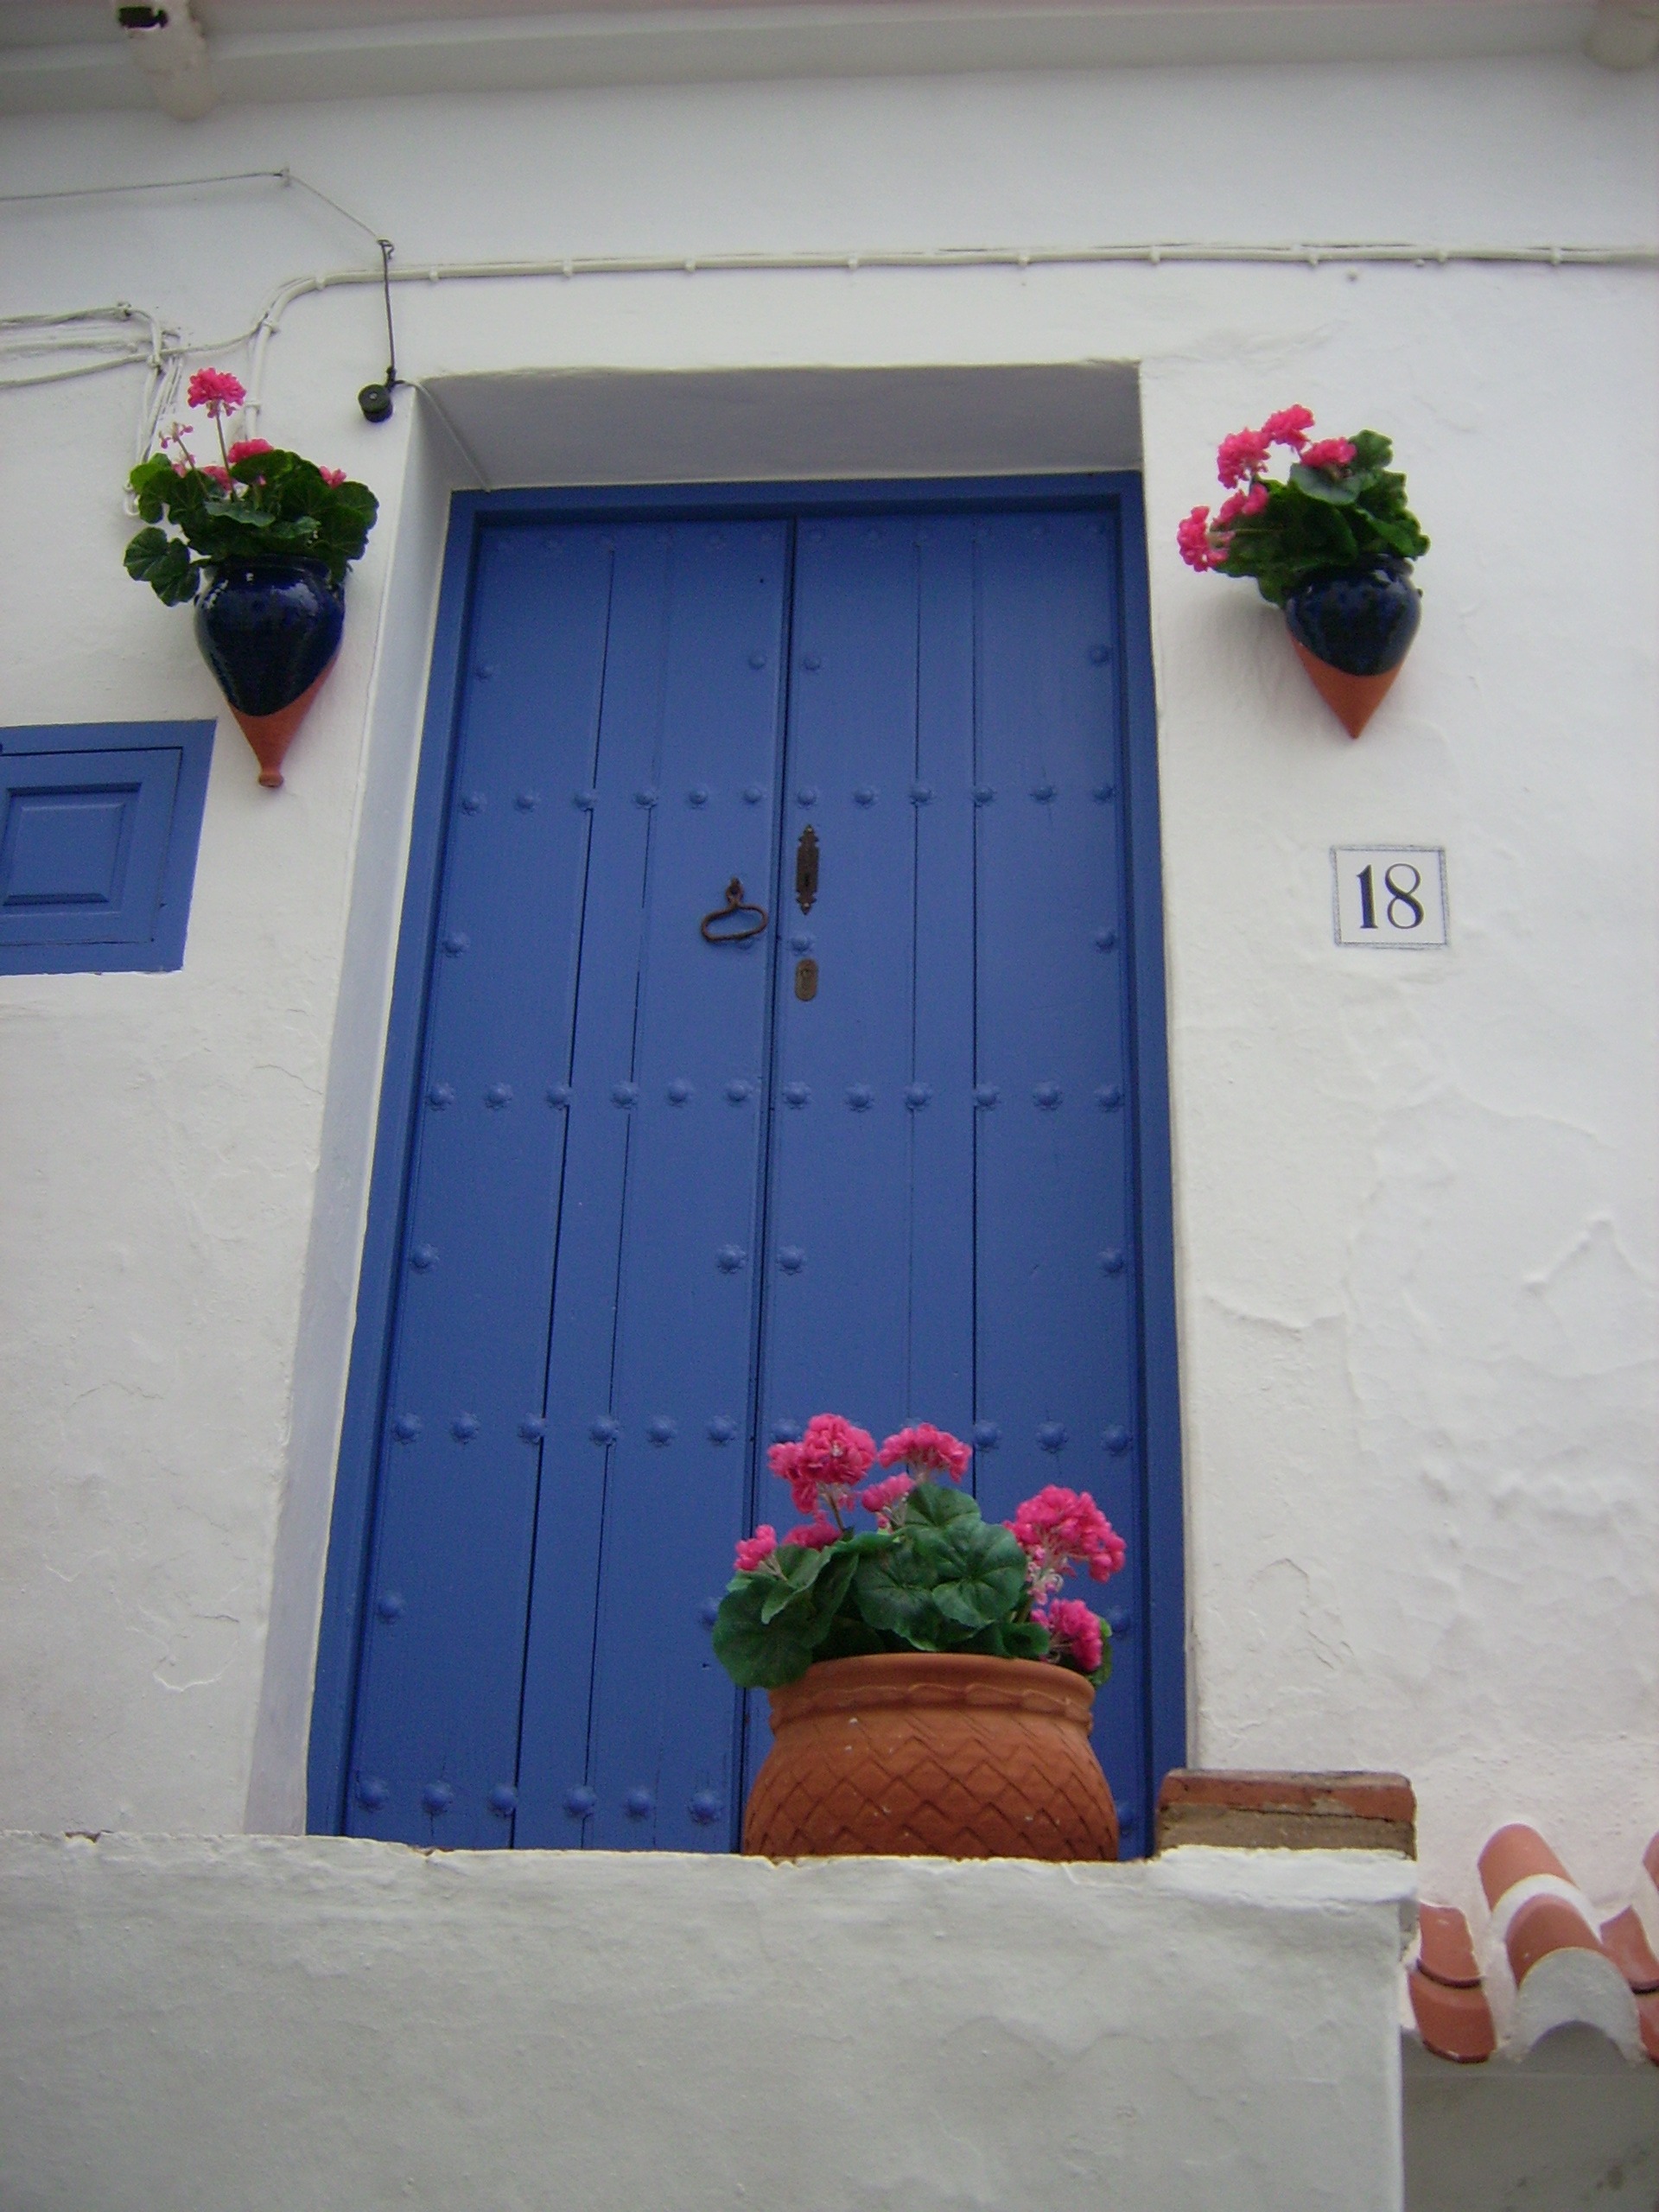
wood, house, window, home, wall, red, color, blue, furniture, door, interior design, art, mural, andalusia, shape, blue white, blue door, window covering